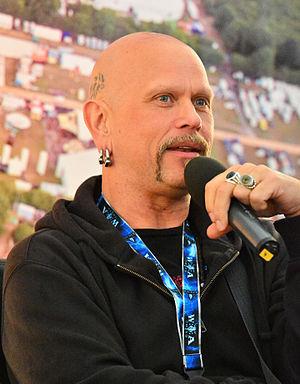
Ian Haugland est un batteur de rock suédois né le 13 août 1964, essentiellement connu pour sa participation au groupe de hard rock suédois Europe.